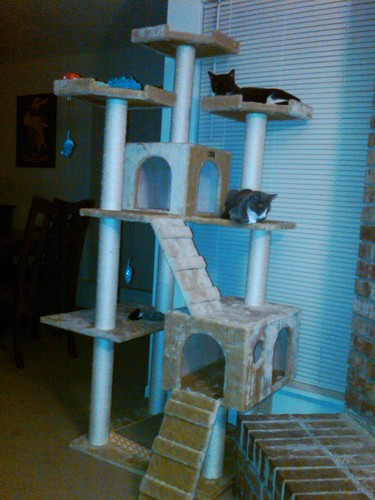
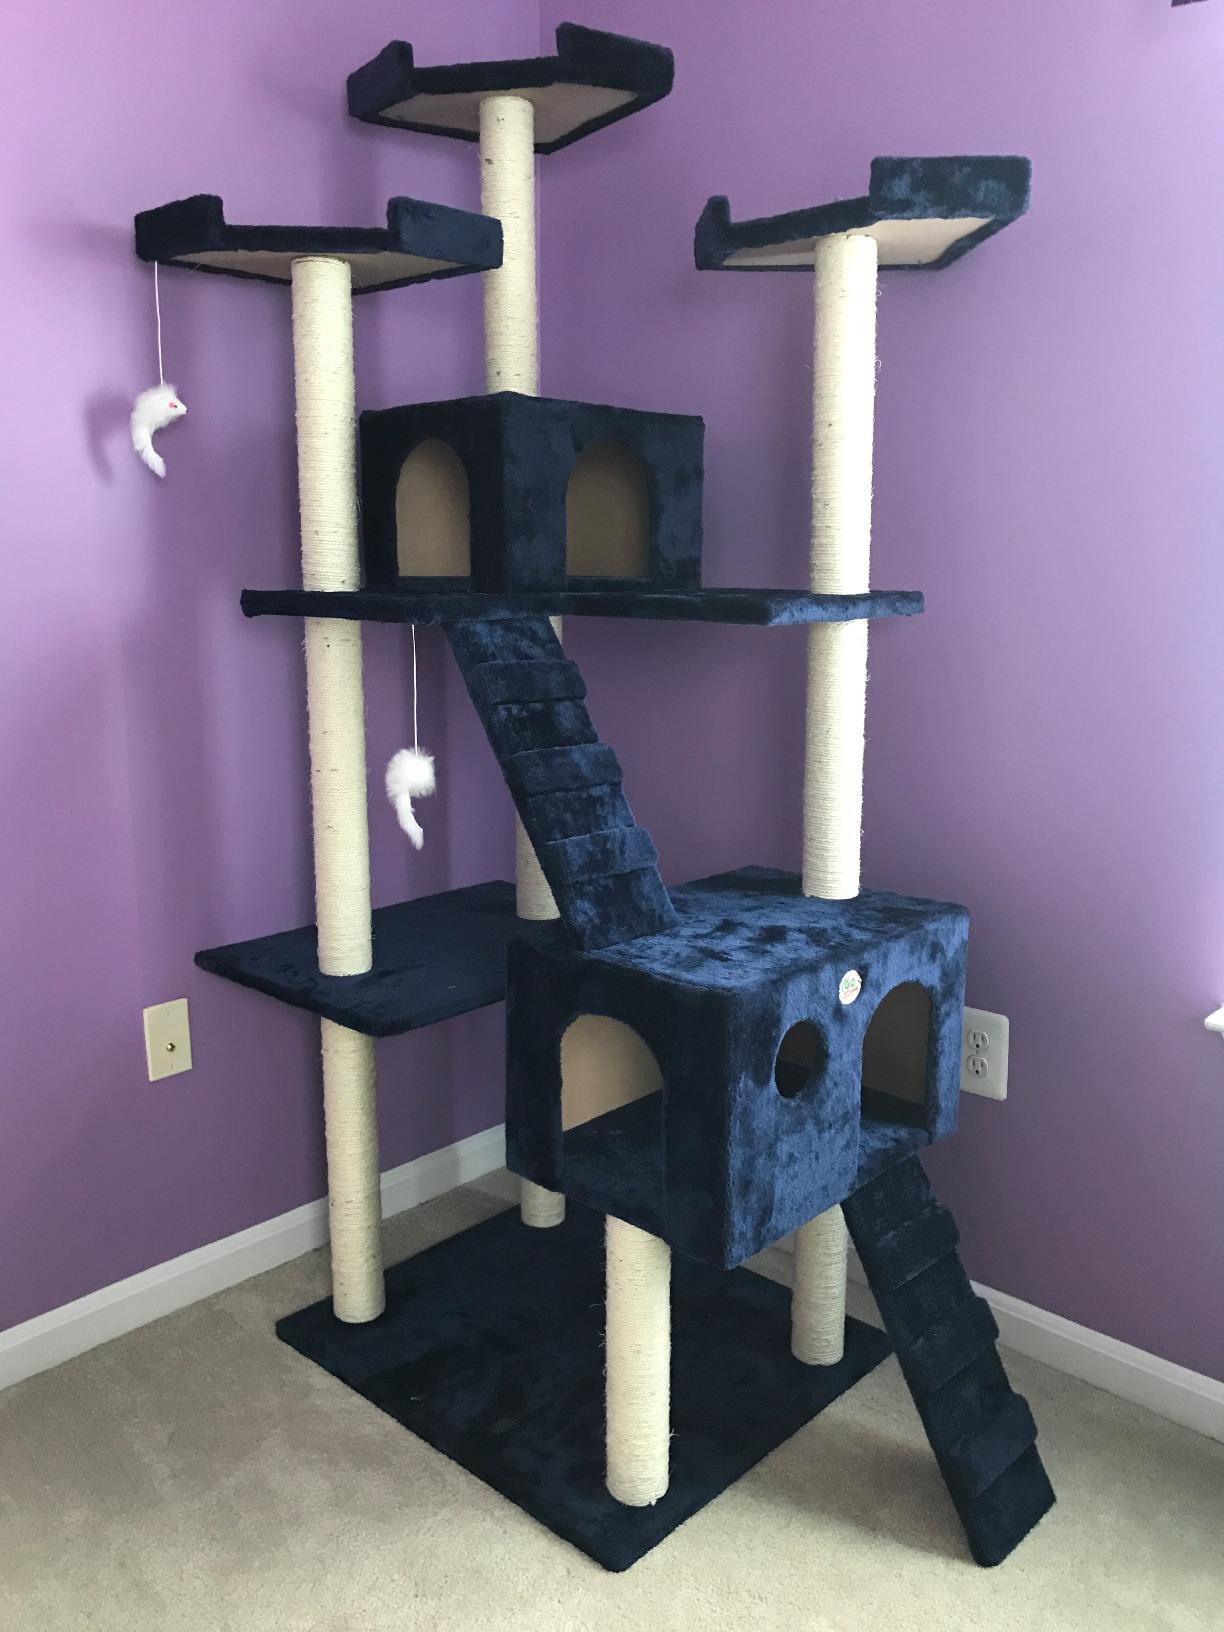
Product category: items_cat tree
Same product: no